History of ballooning

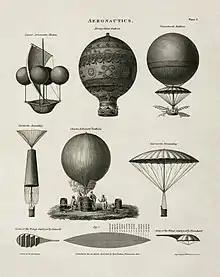
This 1818 technical illustration shows early balloon designs.

The history of ballooning, both with hot air and gas, spans many centuries. It includes many firsts, including the first human flight, first flight across the English Channel, first flight in North America, and first aircraft related disaster.